Genesis (bicycle company)

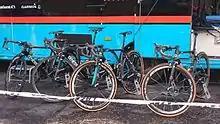
The Genesis bicycles used by the team at the Edinburgh round of the Tour Series in May 2016

Founded in 2006, Genesis is a UK bike brand manufacturing adventure & gravel, road, urban/utility, e-bike and touring models.